Viktor Reshetniak

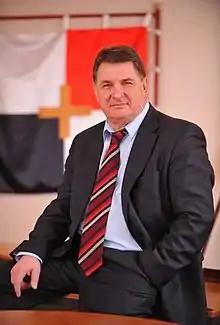
Viktor Reshetniak (2011)

Viktor Reshetnyak (18 February 1950 – 14 June 2015) was the Mayor of Vyshhorod, Ukraine.